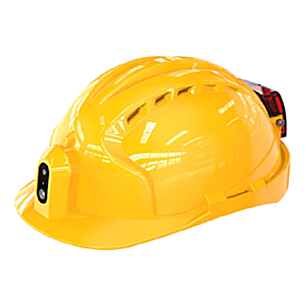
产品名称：北斗视频智能安全帽
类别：工业可穿戴设备
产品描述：该产品可应用于定位、矿山等领域。具备支持GNSS卫星信号接收、数据存储、4G通信、网络通信等主要功能。具有智能化等产品特点。